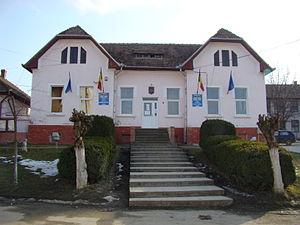
Adămuș est une commune roumaine du județ de Mureș, dans la région historique de Transylvanie et dans la région de développement du Centre.